United Nations Security Council Resolution 788

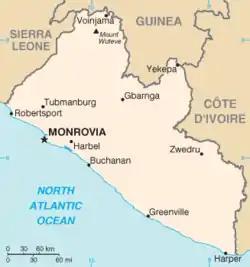
Liberia

United Nations Security Council resolution 788, adopted unanimously on 19 November 1992, after determining that the deterioration of the situation in Liberia constituted a threat to international peace and security, the council imposed an arms embargo on the country for the purposes of establishing peace and stability.